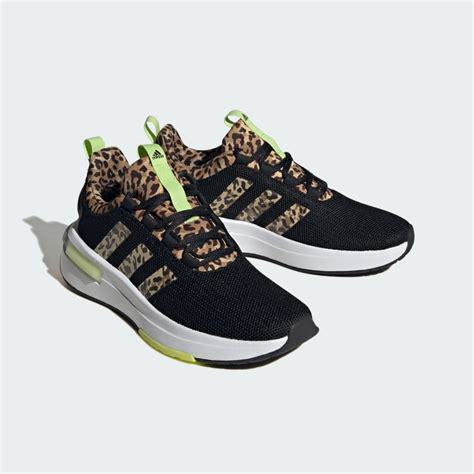
Brand: Adidas
Model: Racer TR23